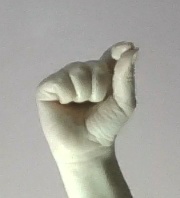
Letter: fa